Stève Mvoué

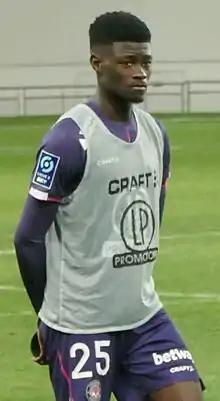
Mvoué with Toulouse in 2022

Stève Regis Mvoué (born 2 February 2002) is a Cameroonian professional footballer who plays as a midfielder for IK Start.